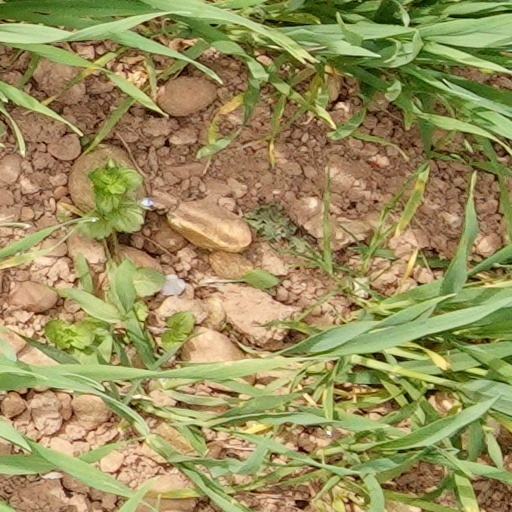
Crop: wheat